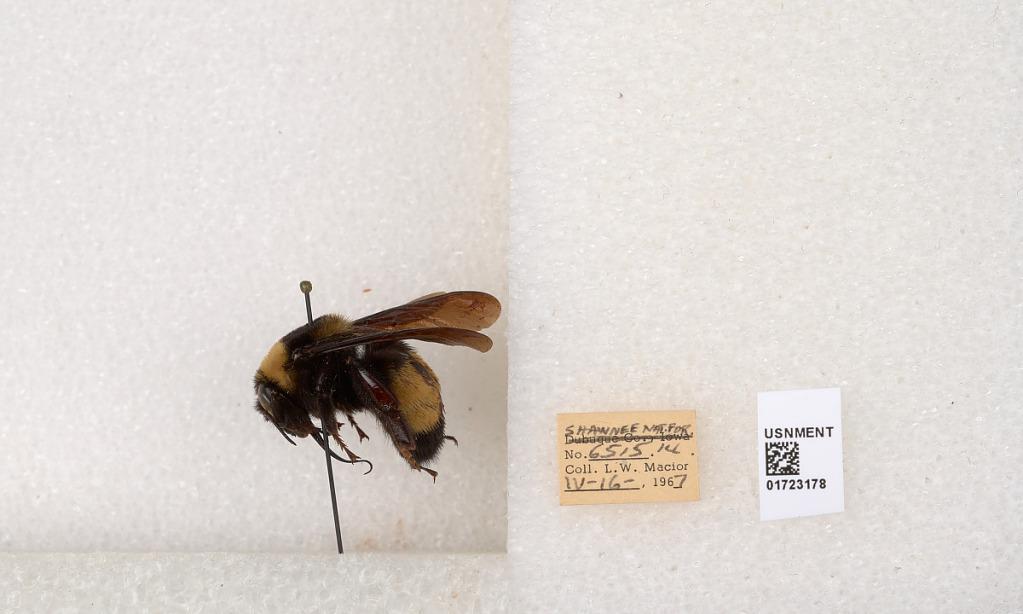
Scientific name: Bombus (Bombus) nevadensis auricormus
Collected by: L. Macior
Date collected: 1967-4-16
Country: United States
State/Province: Illinois
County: Johnson
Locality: Shawnee National Forest
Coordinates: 37.5114, -88.8011